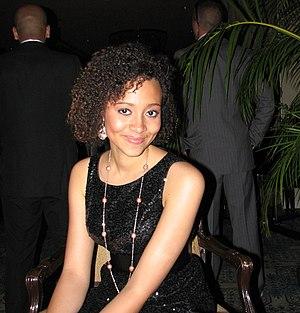
Aaryn Élan Doyle née le 4 janvier 1993 à Oakville, au Canada, est une actrice canadienne qui co-stars dans le rôle de Lola Scott dans le film Camp Rock avec des acteurs Demi Lovato et les Jonas Brothers avec sa chanson solo What It Takes.